Zlatko Dedić

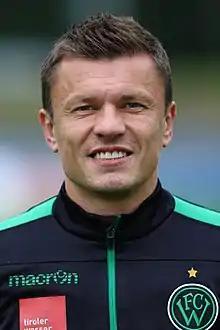
Dedić in 2018

Zlatko Dedić (born 5 October 1984) is a Slovenian retired footballer who played as a forward. Besides Slovenia, he has played in Italy, Germany, and Austria.